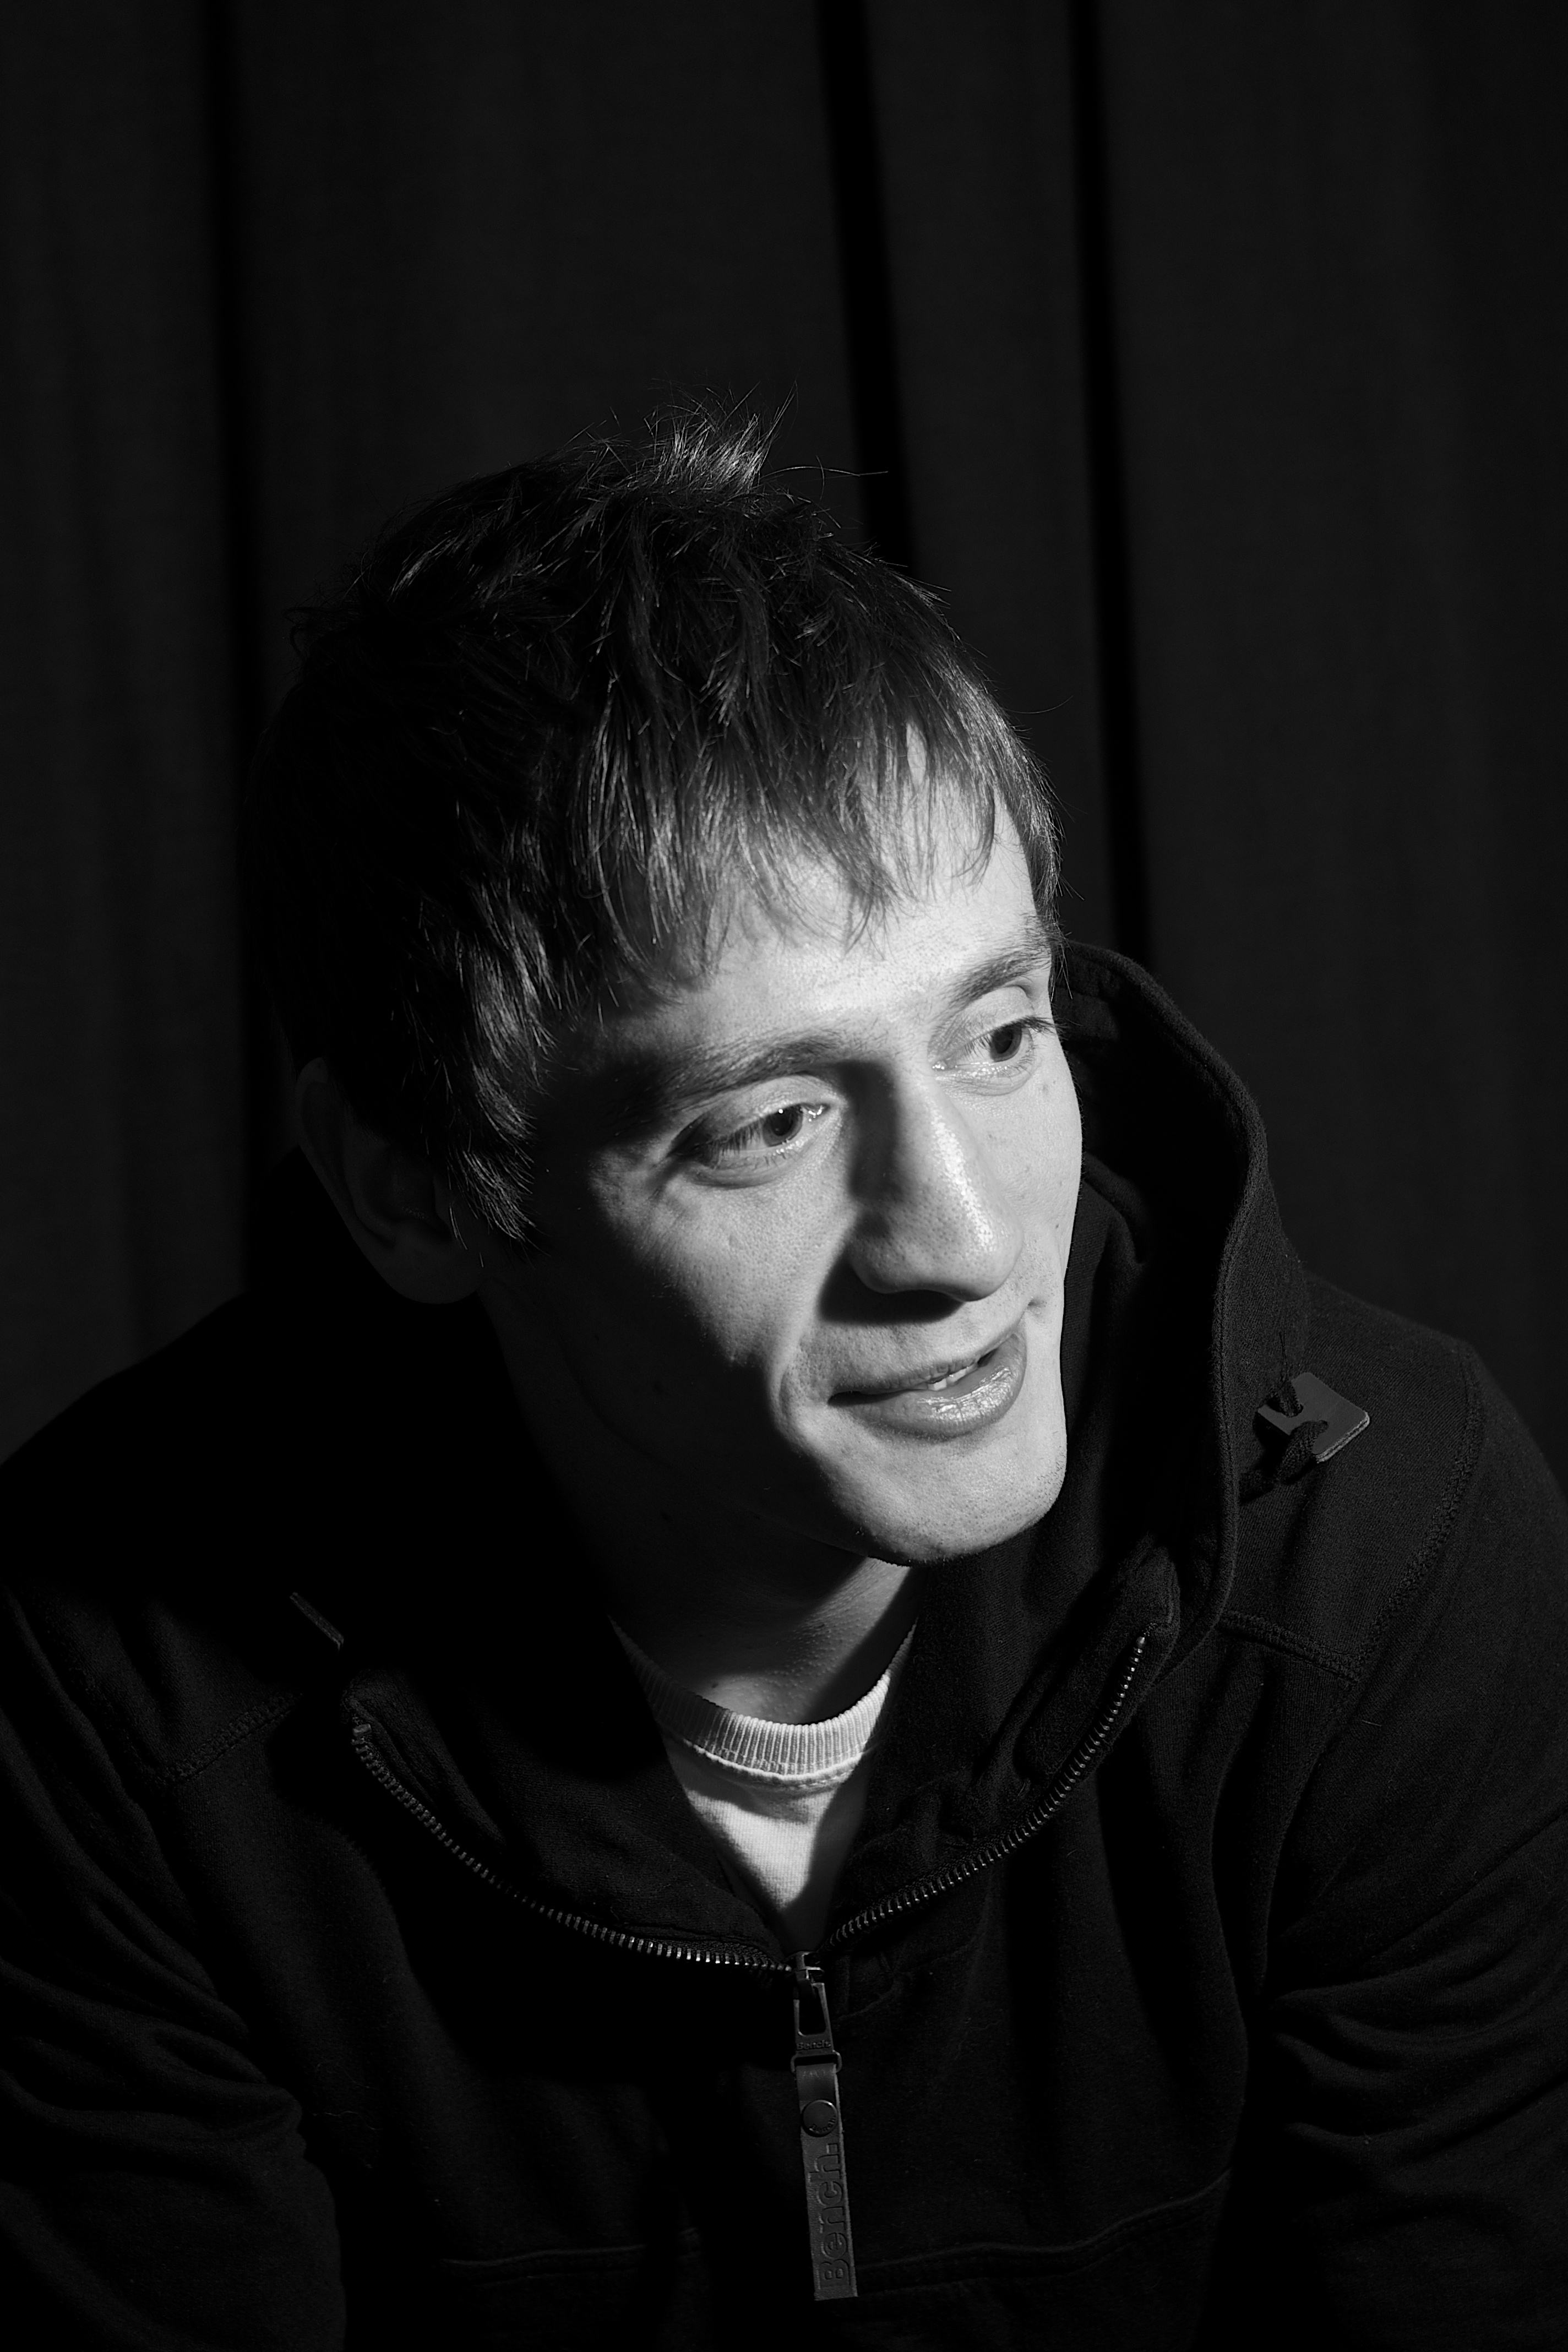
man, black and white, white, photography, male, portrait, darkness, black, monochrome, bw, blackwhite, head, sony, 2470mm, strobes, 252, adam, a700, paintthemoonletsdo52, responsibility, cameraright, monochrome photography, portrait photography, film noir